Kolkewadi Dam

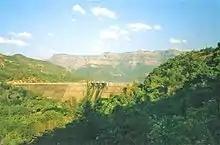
The dam up close

The dam is part of the Koyna Hydroelectric Project. It contributes in the 3rd stage of power generation of the Koyna Hydroelectric Project. The electricity is generated in the underground power station located at the base of the dam. The total installed generating capacity of the 3rd stage of the project is . The project is run by the Maharashtra State Electricity Board, also known as the MSEB. The area behind the dam is one of the most sparsely populated areas in the state.